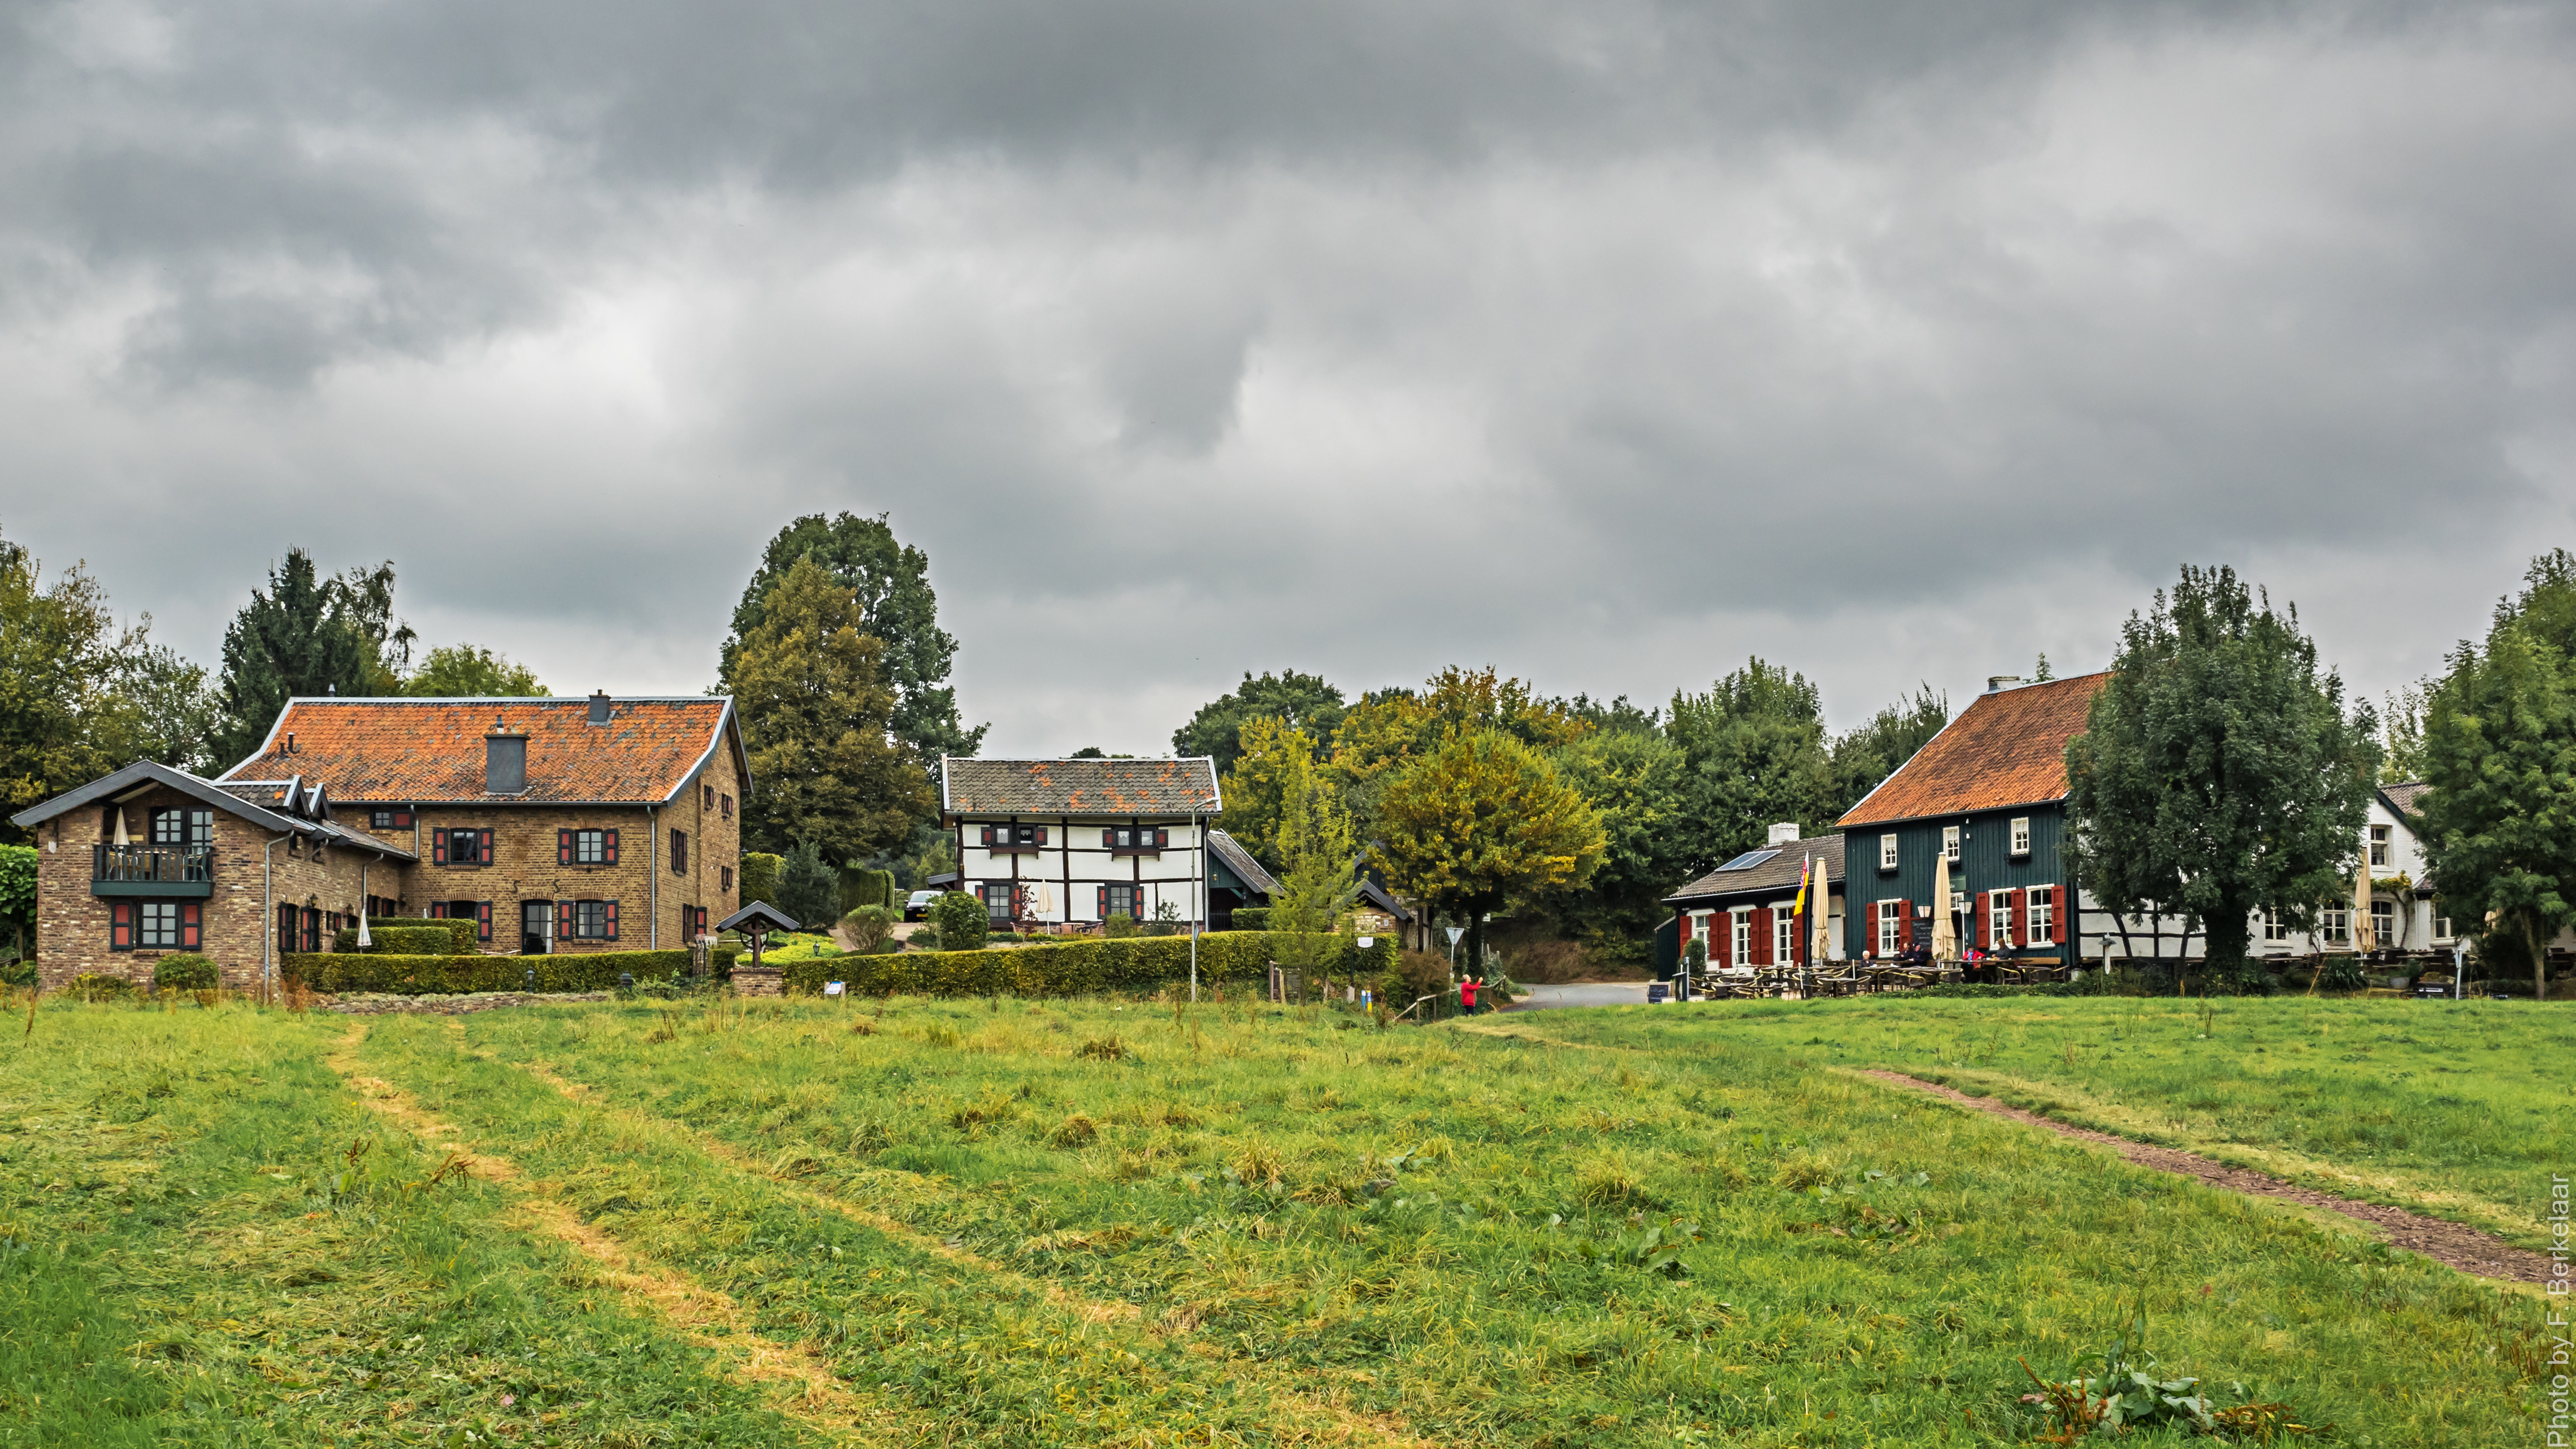
landscape, field, farm, house, hill, building, village, transport, suburb, agriculture, nederland, estate, limburg, nl, olympusm1240mmf28, zuidlimburg, provincielimburg, epen, rural area, herbergdesmidse, desmidse, residential area, human settlement